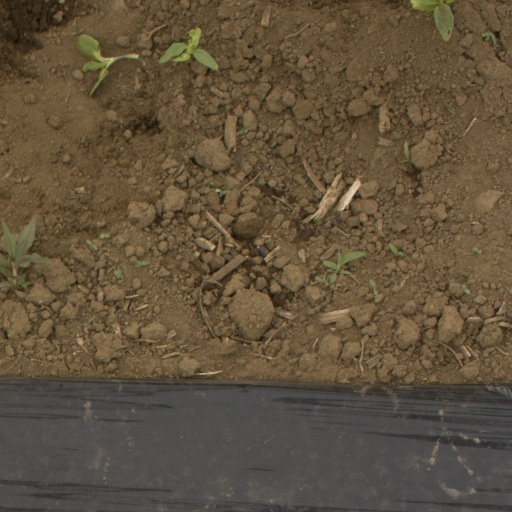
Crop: Jerusalem artichoke